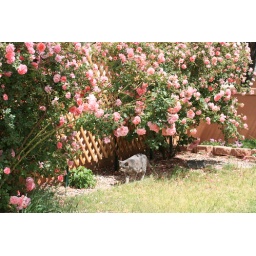
Planted just off the back porch and by the cat porch. We have a bit of grass in the backyard.